Matt Mullenweg

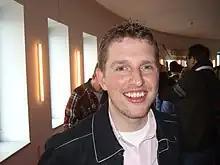
Mullenweg at WordCamp Germany 2009

Mullenweg began blogging in 2002 on the open source platform b2. B2 developer Michael Valdrighi abandoned the project and Mullenweg took it over in 2003. He and Mike Little created a b2 fork that year they called WordPress and published it under the GNU General Public License.